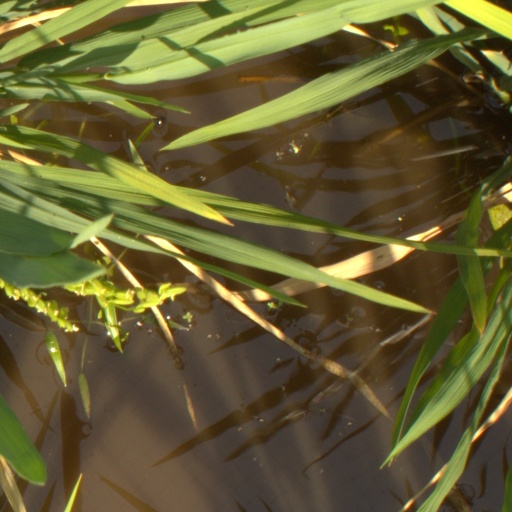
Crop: rice